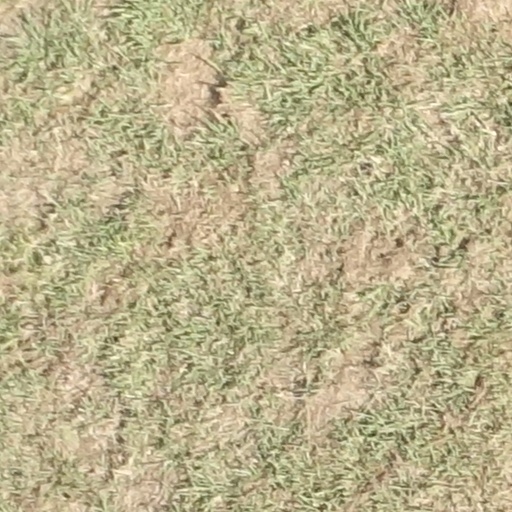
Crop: sorghum